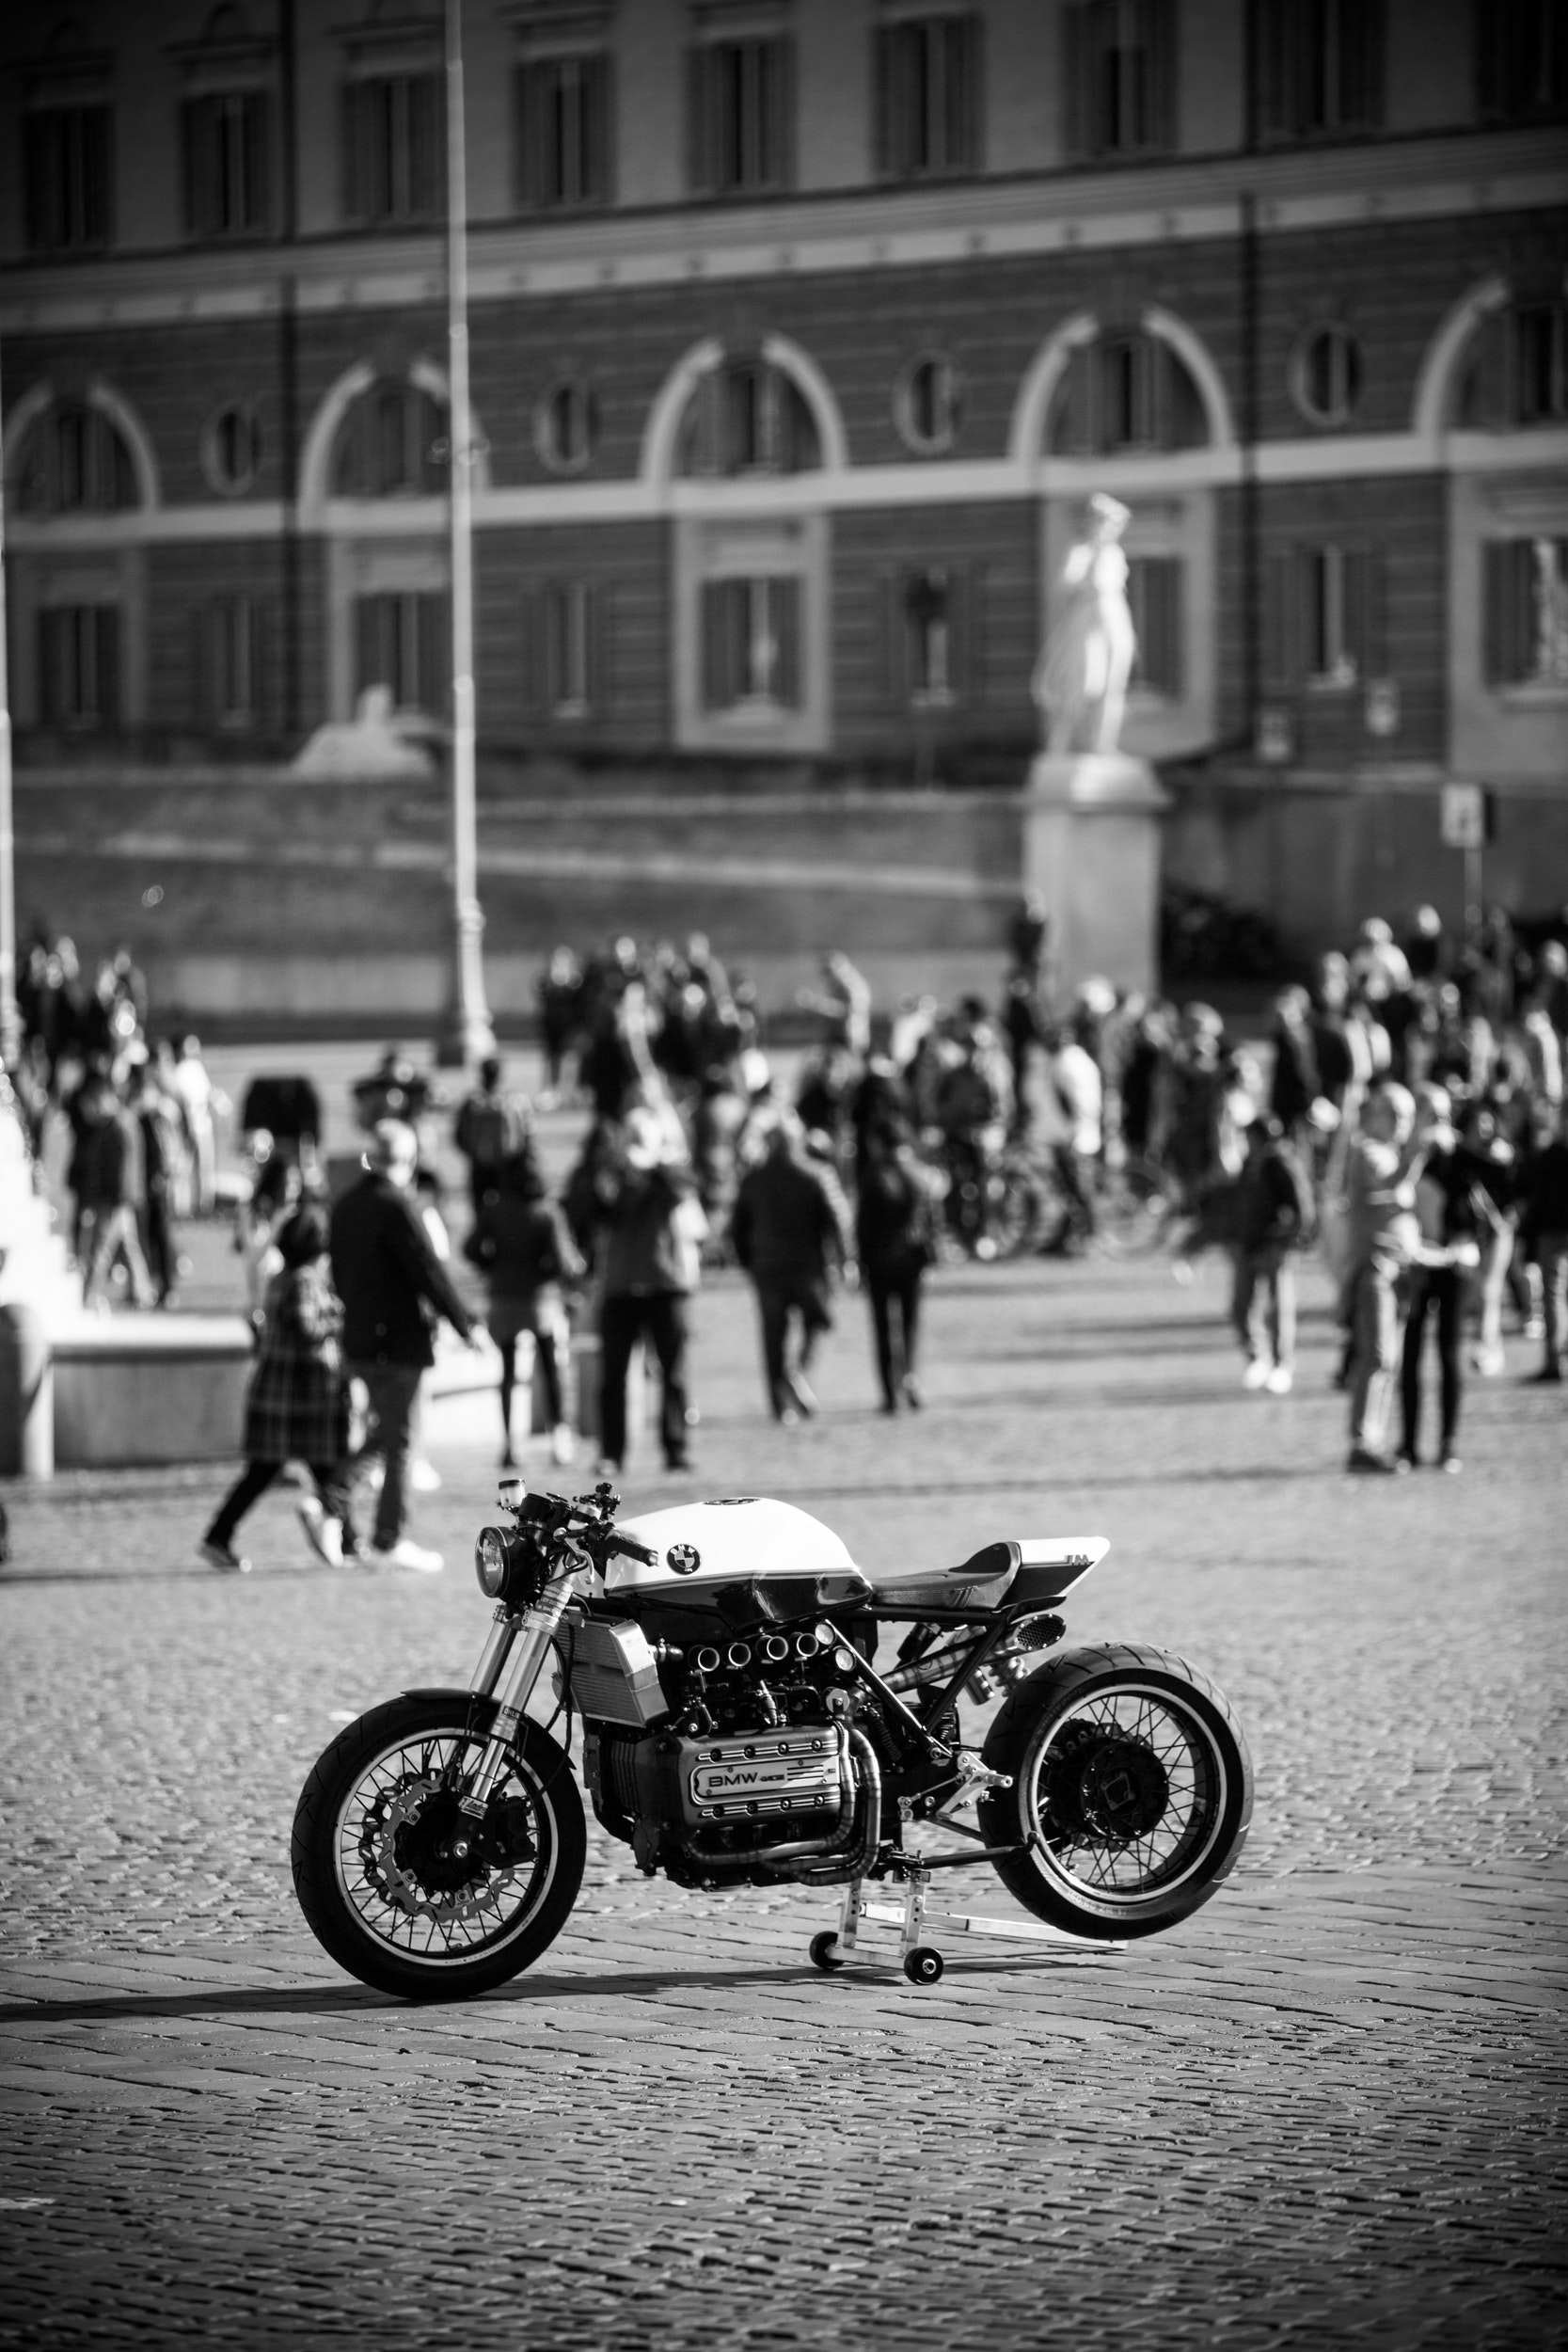
land vehicle, vehicle, motor vehicle, motorcycle, classic, car, black and white, automotive design, photography, monochrome, rocker, motorcycling, chopper, vintage car, street, style, classic car